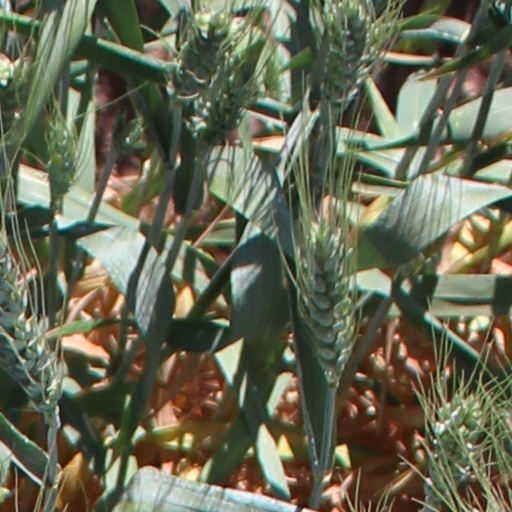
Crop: wheat